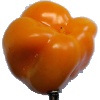
Label: yellow_pepper